Roddy Lumsden

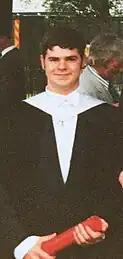
Lumsden on his Graduation Day - 17 July 1987 (image courtesy of Mark Reed - used with permission)

In his first year, Lumsden was the singer in a student band called "A Walk Through H", named after the Peter Greenaway film, playing post-punk original songs. His interest was more in the words than the music, however, and he soon abandoned his singing duties.